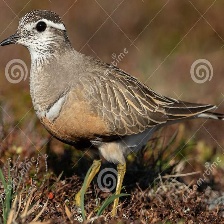
Species: INLAND DOTTEREL
Scientific name: CHARADRIUS AUSTRALIS